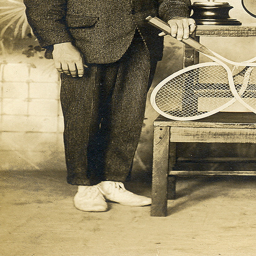
this man is holding rackets on a park bench
In the past, people did not dress especially for a tennis match.
A well-dressed man holds a tennis racket in a vintage photo.
A person standing next to a chair with two tennis rackets.
An old picture of a guy holding a tennis racquet.